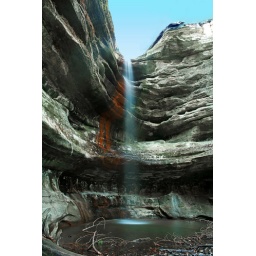
As spring progresses the red will grow to cover more of the rocks under the waterfall.